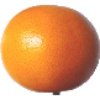
Label: Grapefruit Pink 1